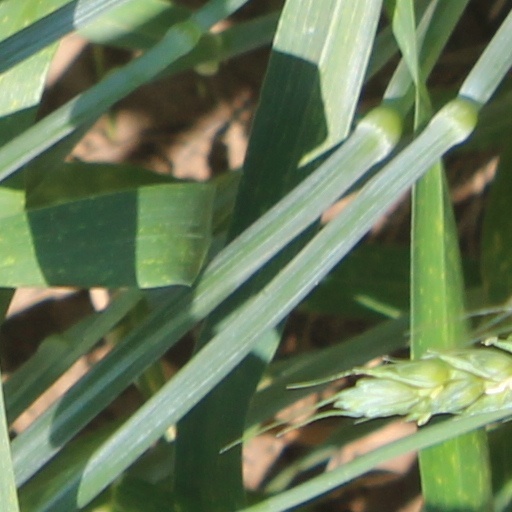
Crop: wheat